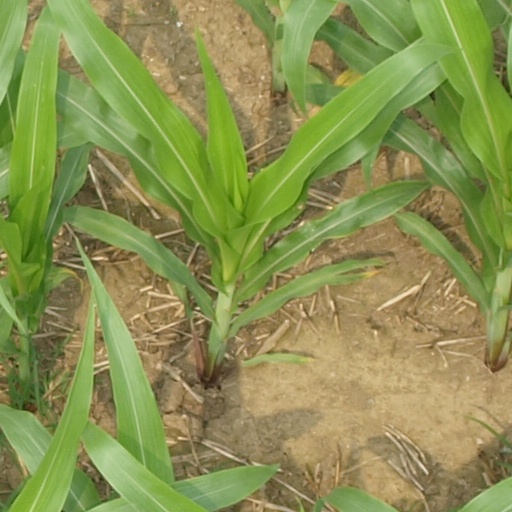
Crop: maize; corn